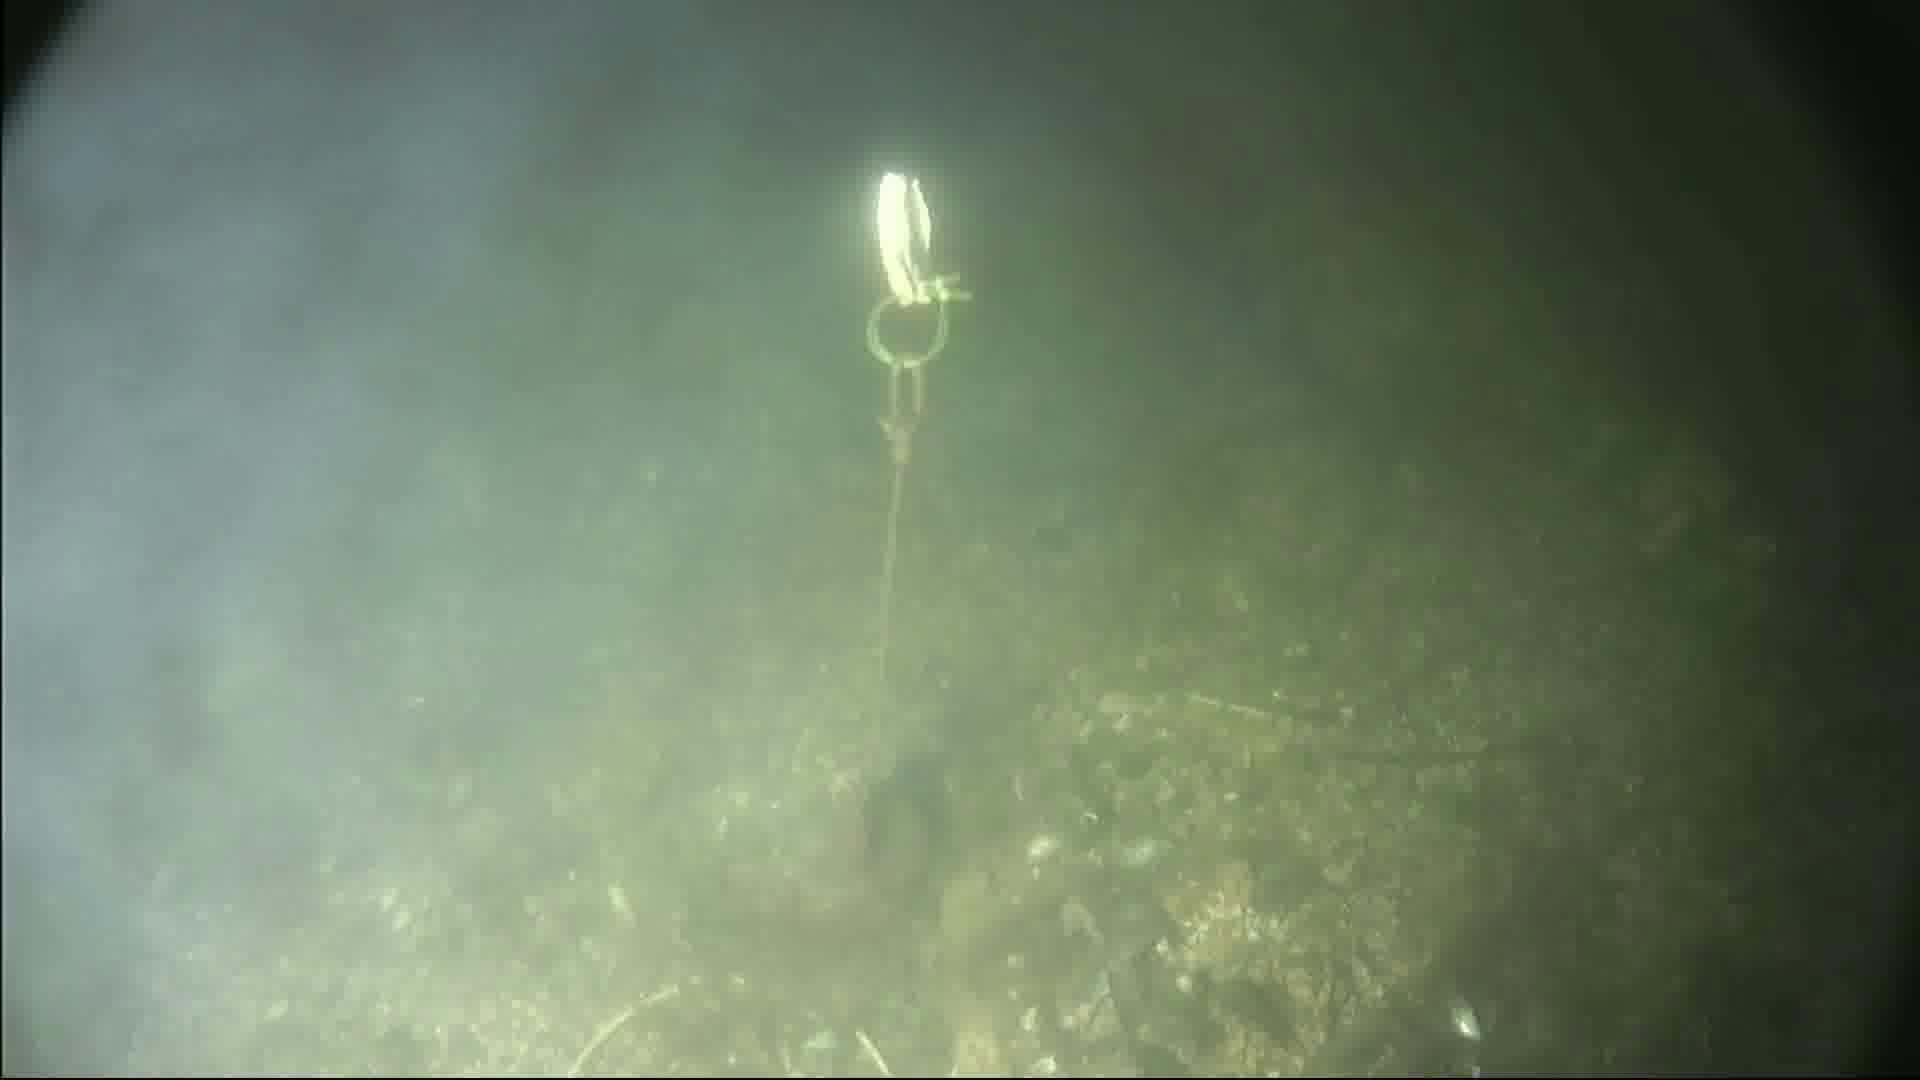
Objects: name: crab